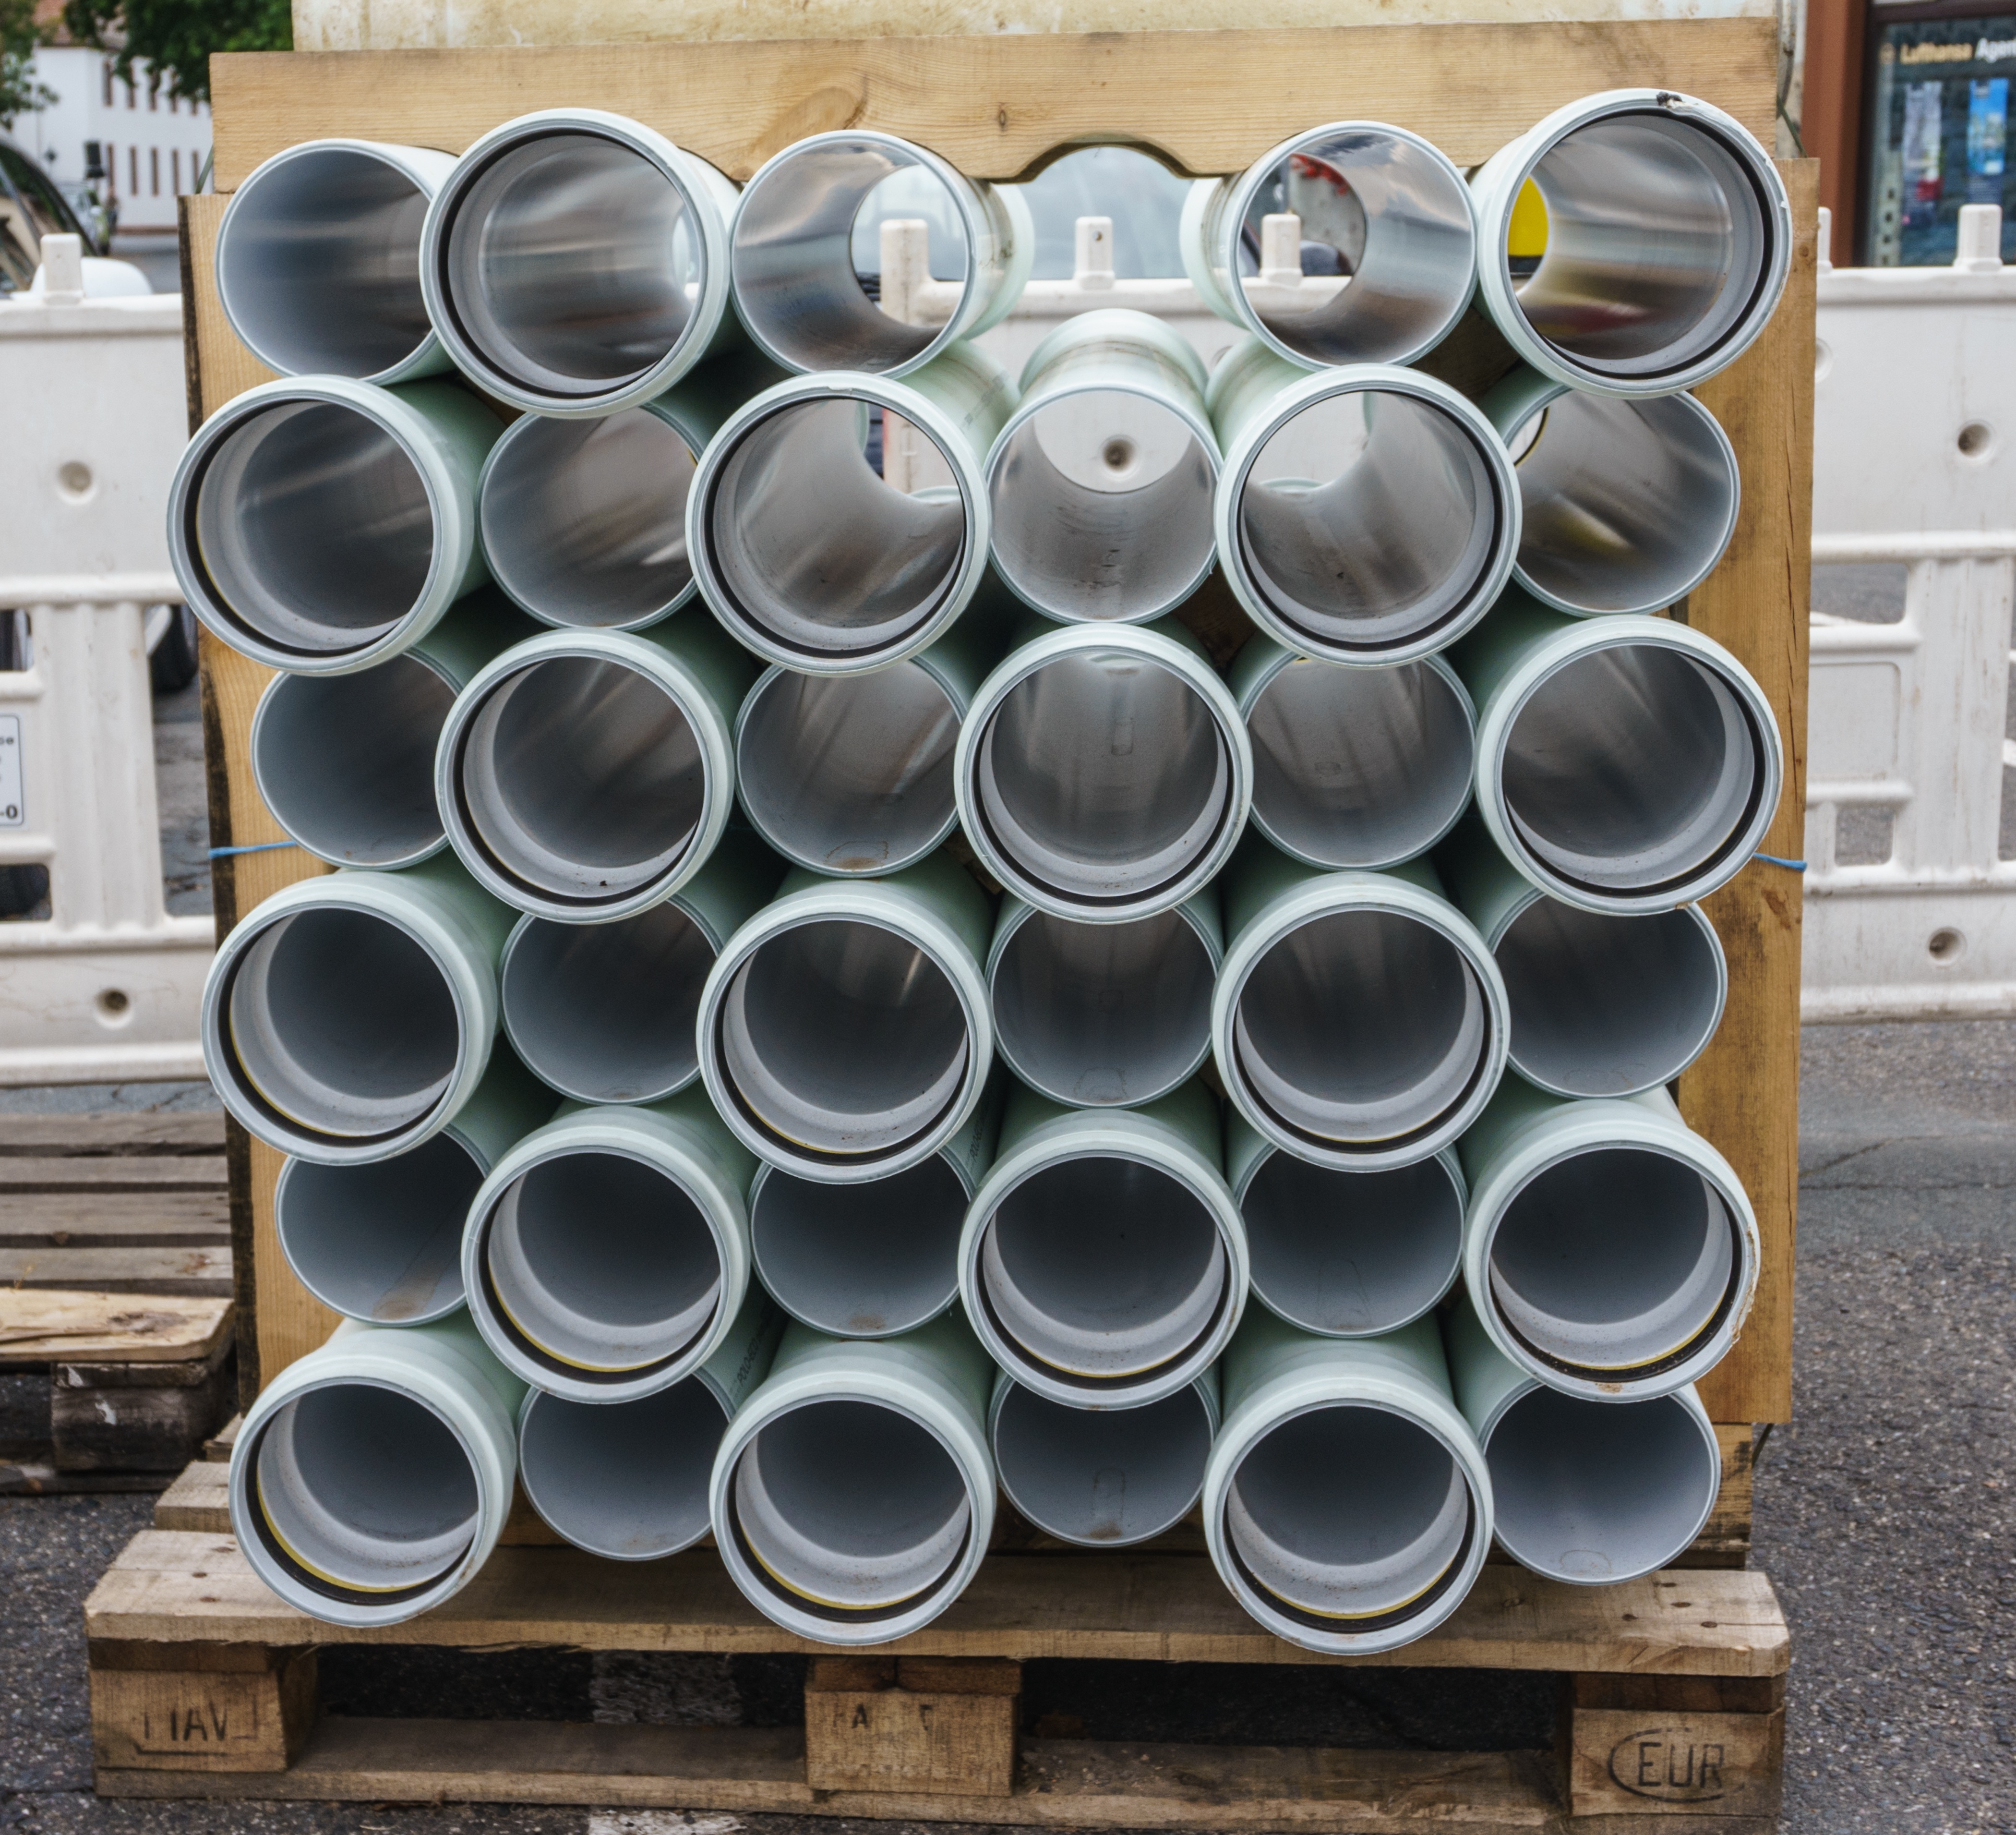
metal, stack, material, pipes, pipe, stacked, iron, channel, site, pipeline, water pipes, construction work, construction material, wastewater, man made object, channel work